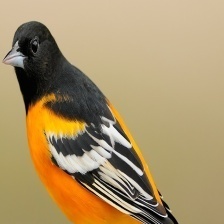
Species: BALTIMORE ORIOLE
Scientific name: ICTERUS GALBULA